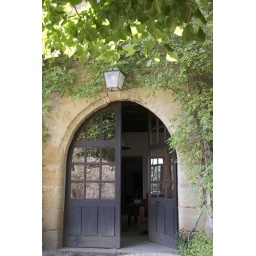
View of an open, curved door of a medieval castle in Montjezieu, France surrounded by flowers and vines.